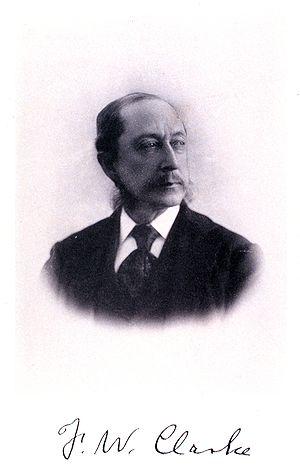
Frank Wigglesworth Clarke est un chimiste et géologue américain né à Boston, dans le Massachusetts, et ayant longtemps travaillé à Washington, D.C. au service de l'Institut d'études géologiques des États-Unis. Il est parfois connu comme le « père de la géochimie », en raison de ses travaux fondateurs sur l'étude de la composition chimique de la croûte terrestre. La grandeur liée à cette composition, le clarke, est nommée d'après lui.